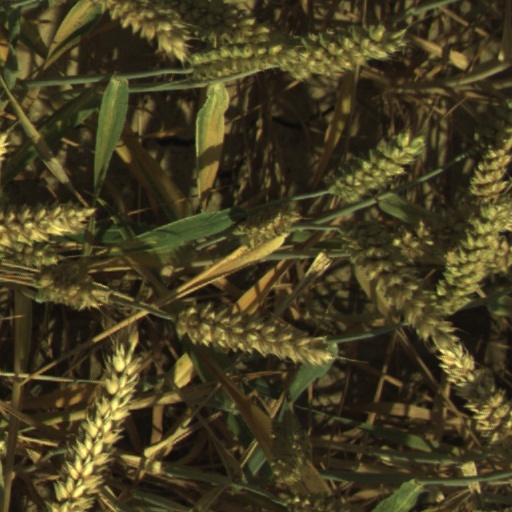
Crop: wheat